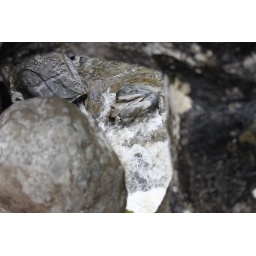
Pool at the base of the higher falls though hole in lower bridge